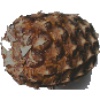
Label: Pineapple 1